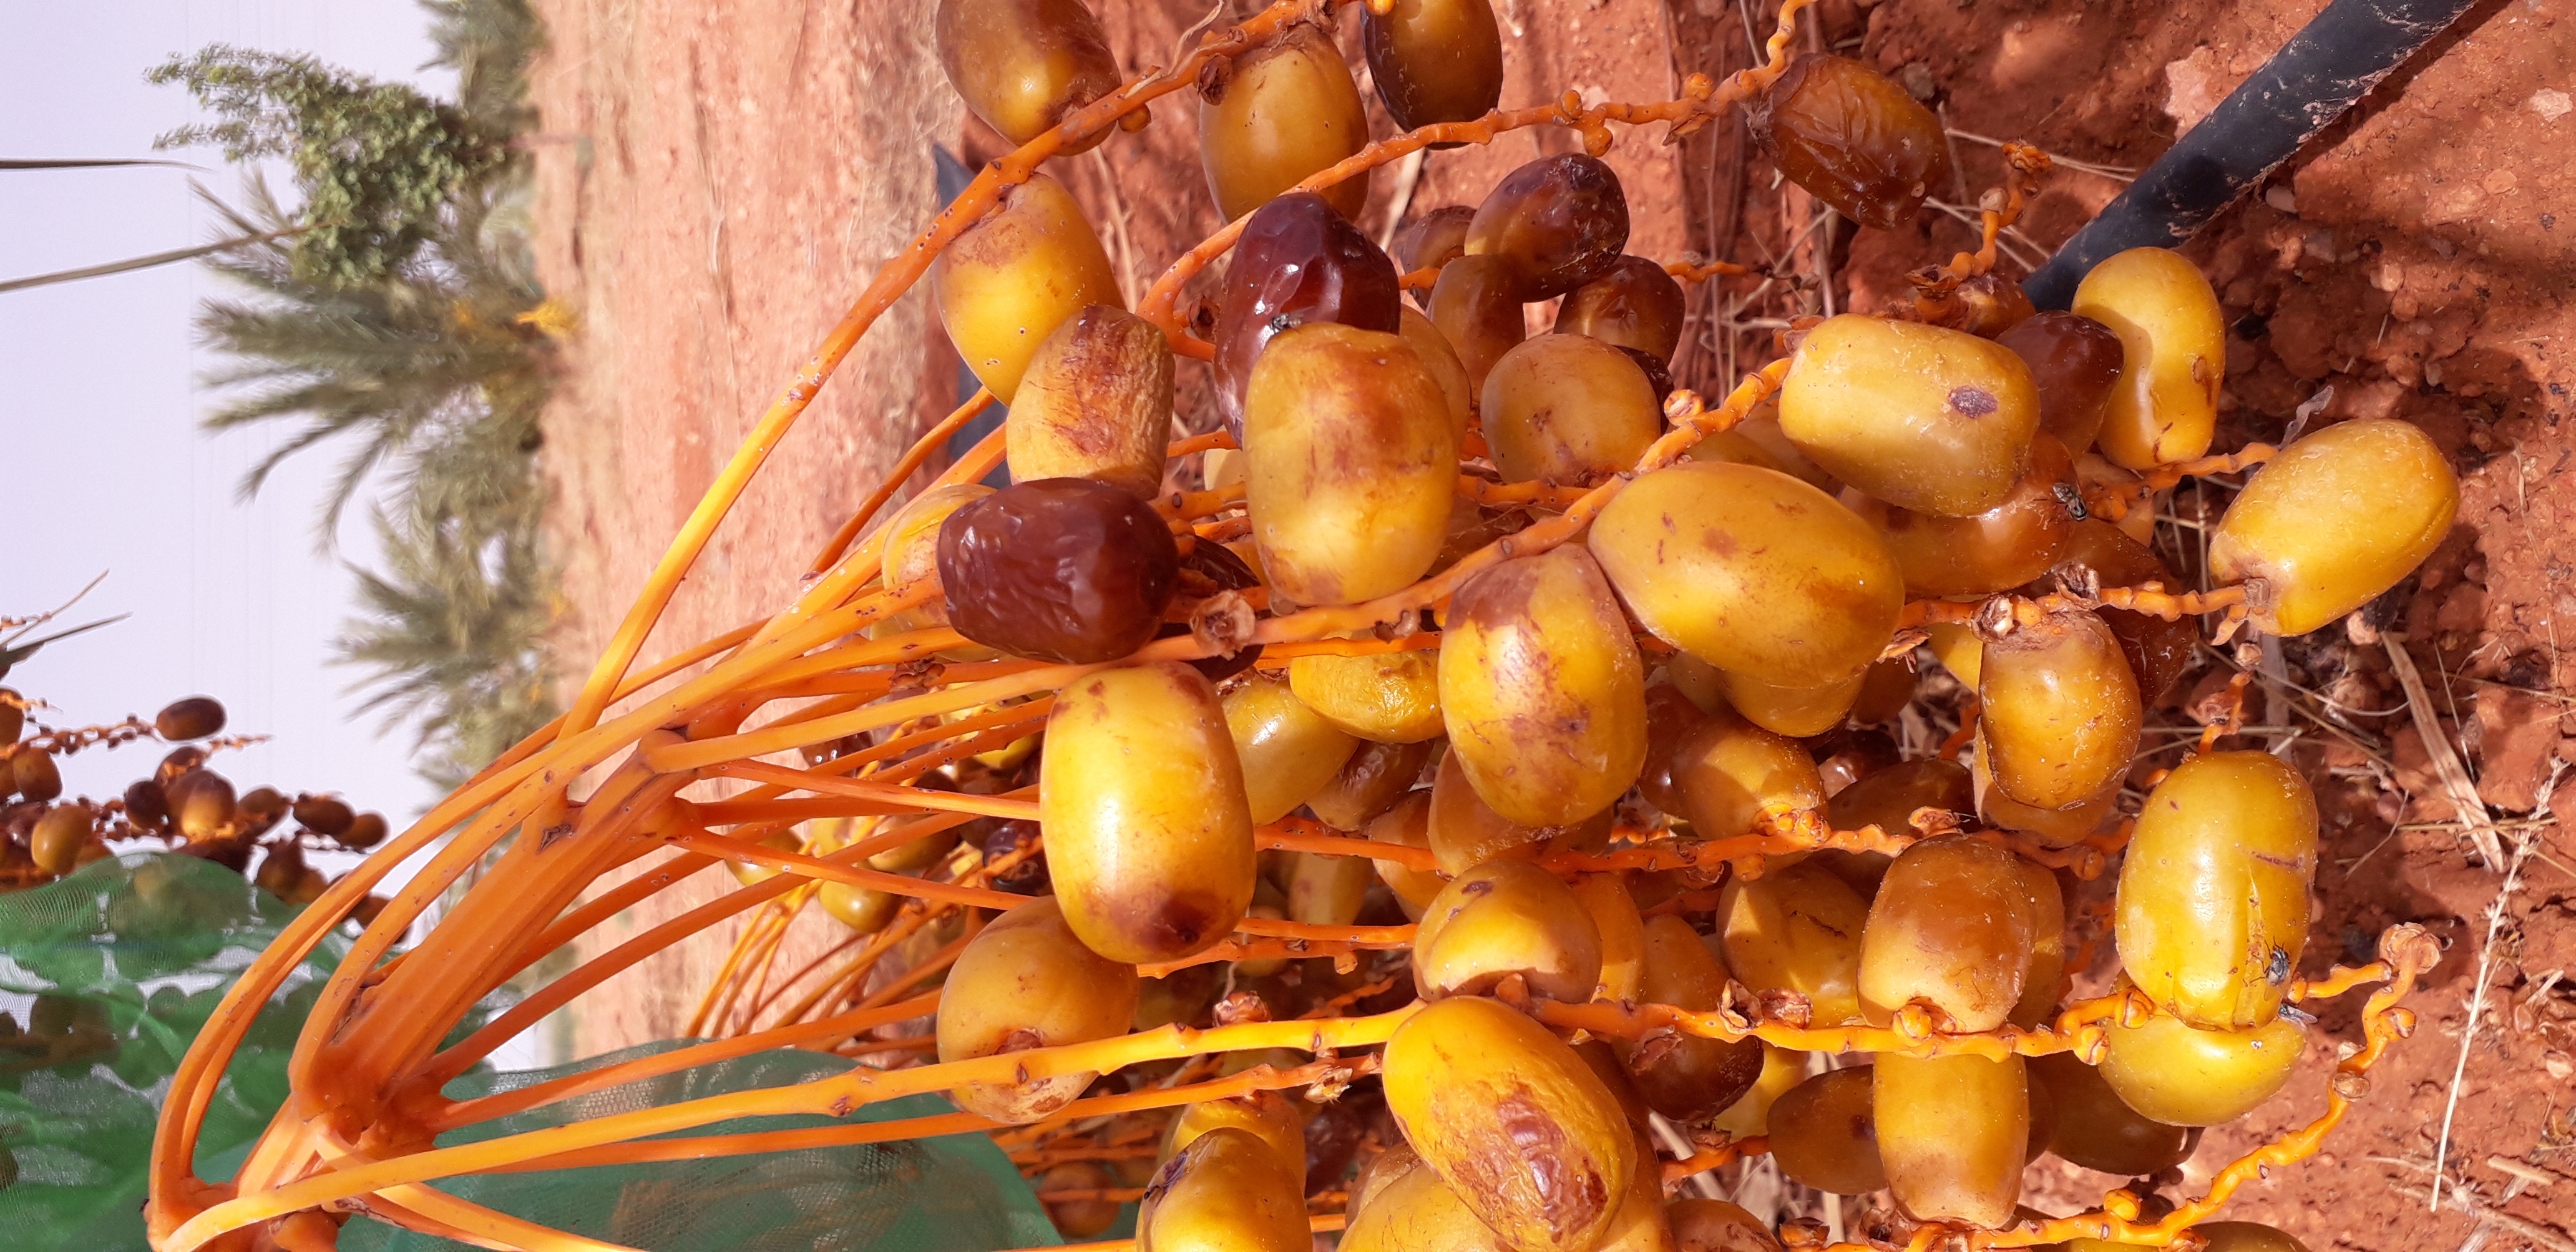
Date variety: Boufagous